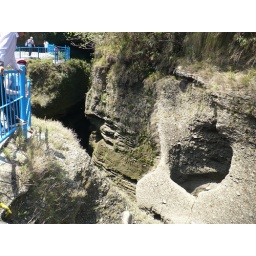
Cool rock formations carved by the falls when there is more water